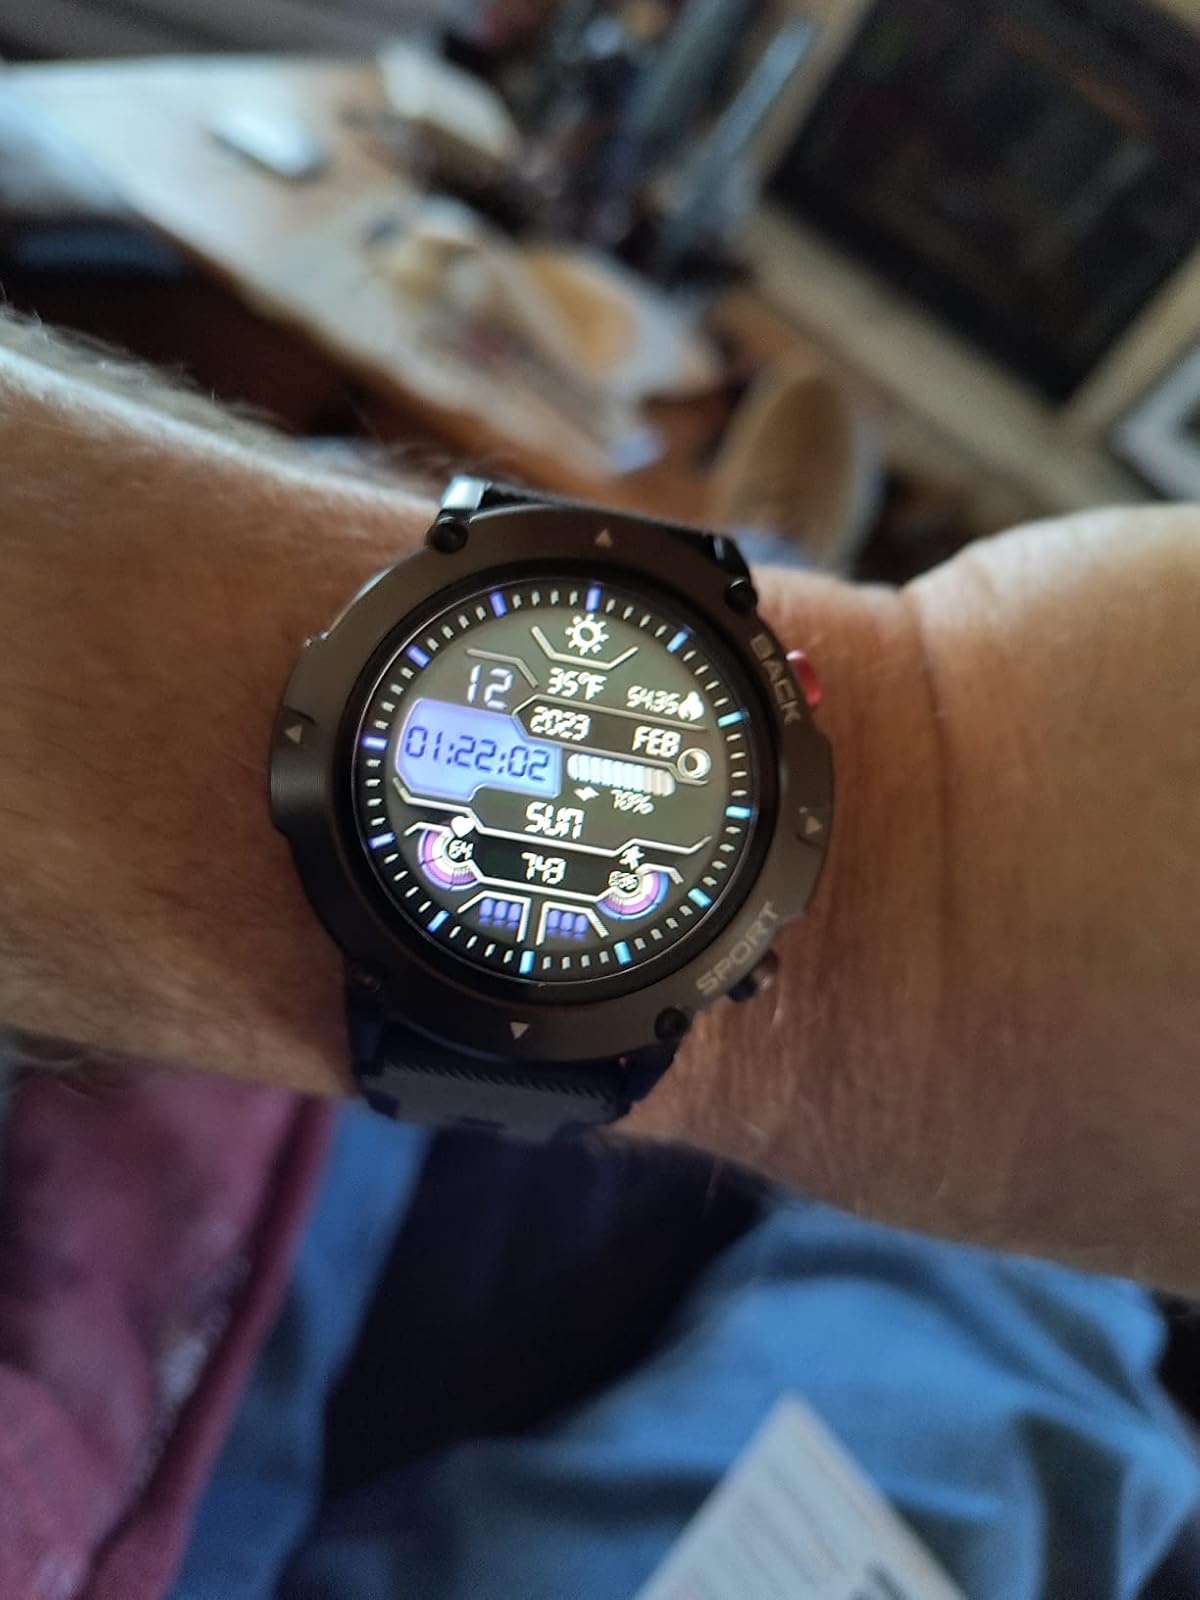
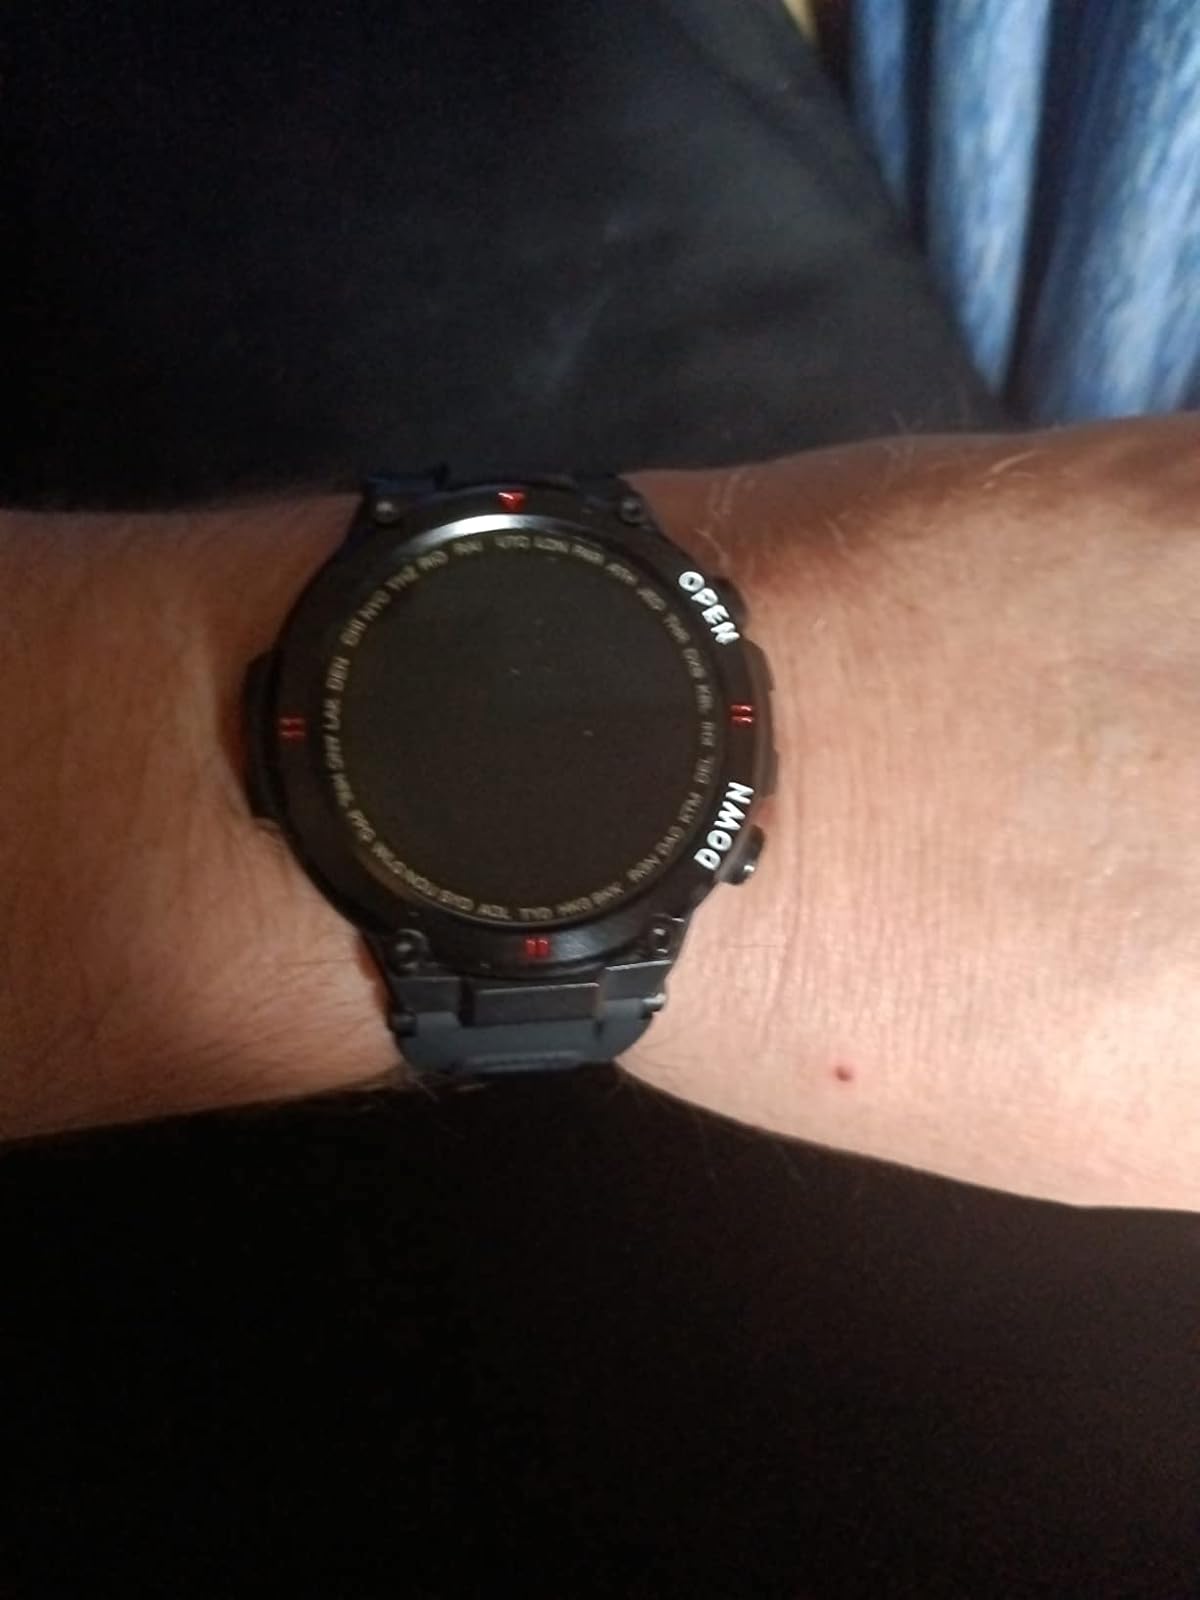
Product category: smartwatch
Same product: no